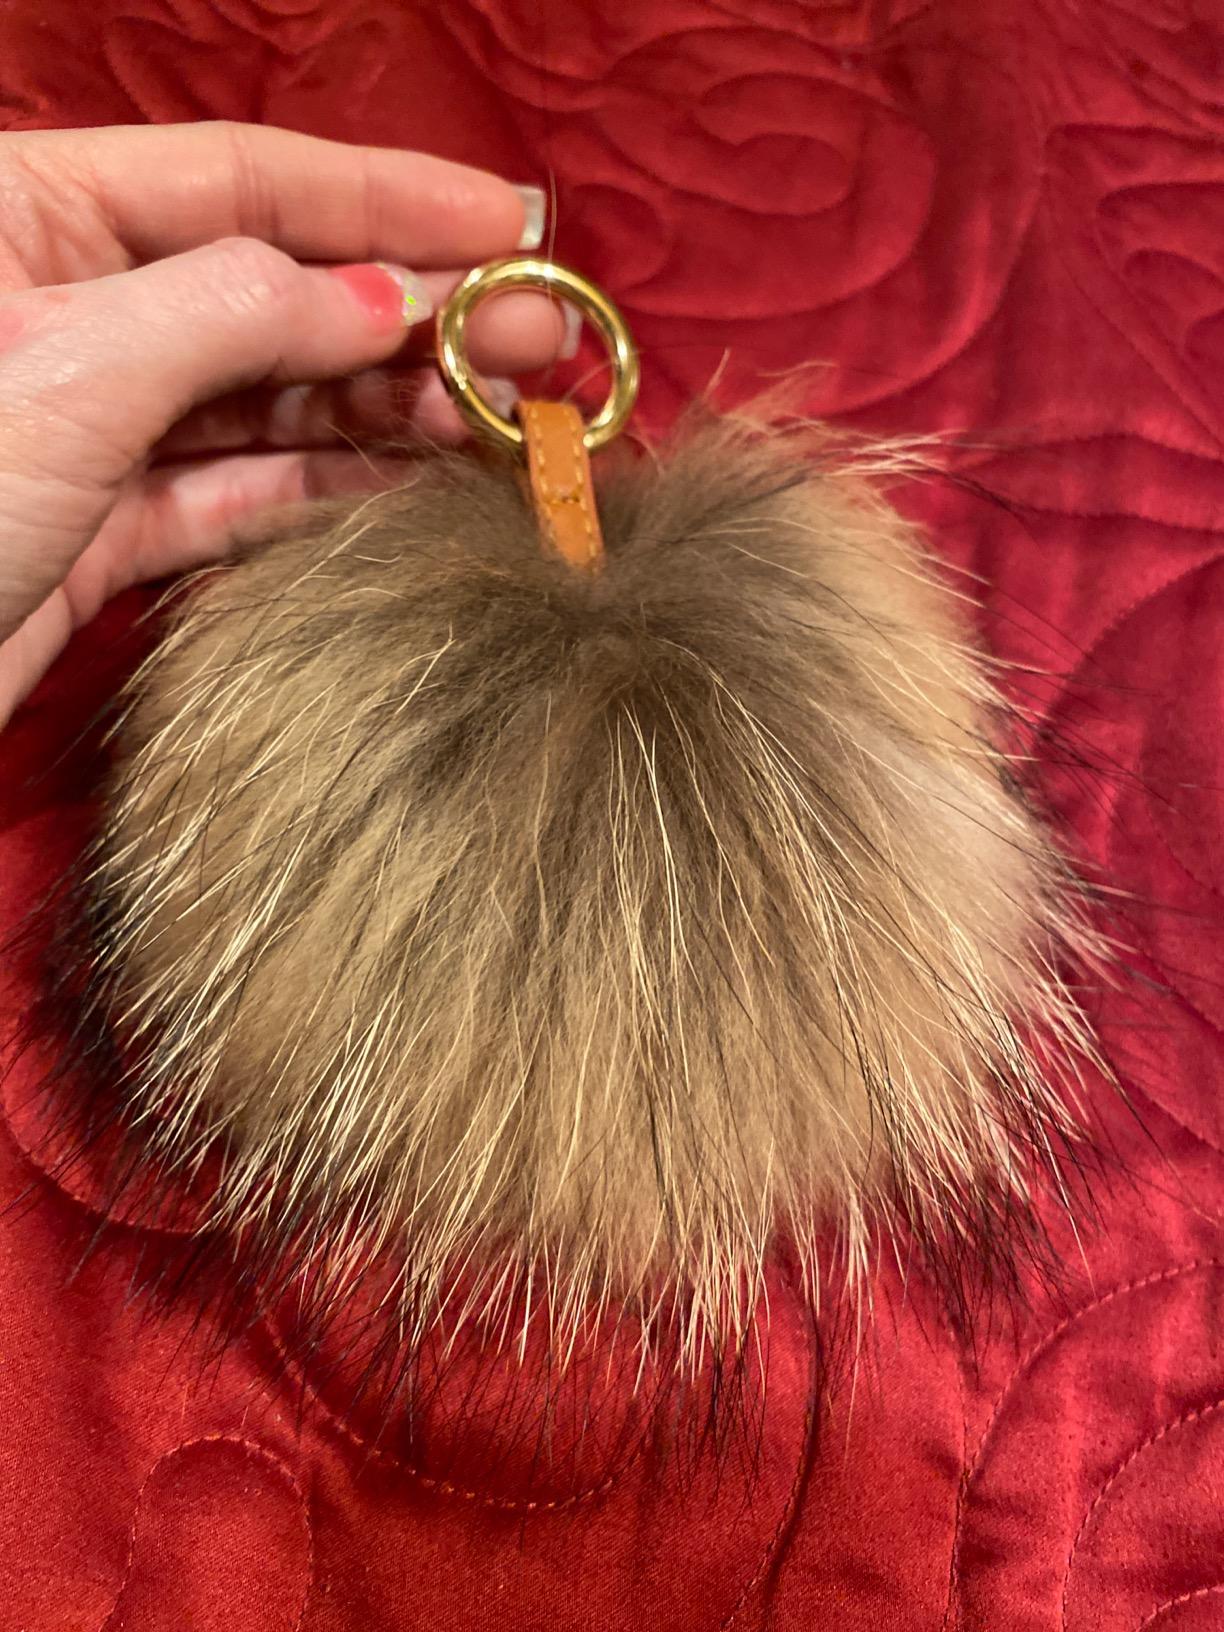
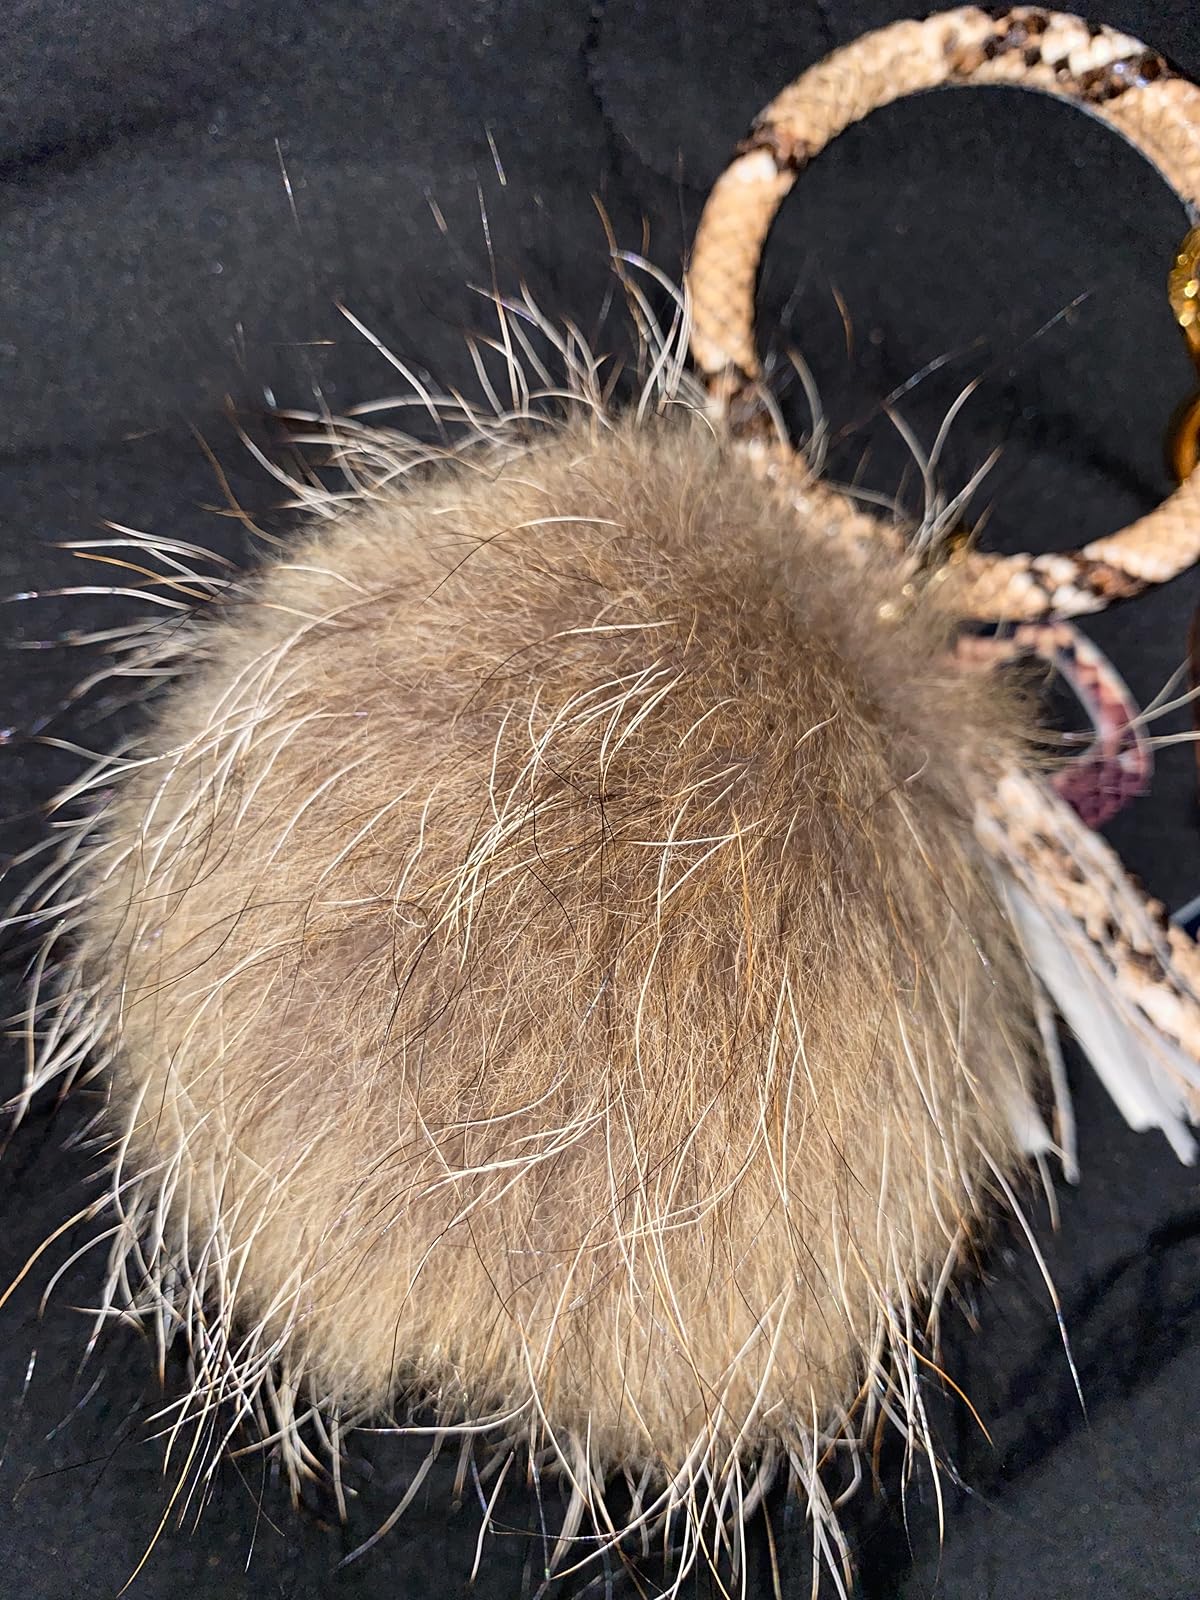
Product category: accessories_keychain
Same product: yes